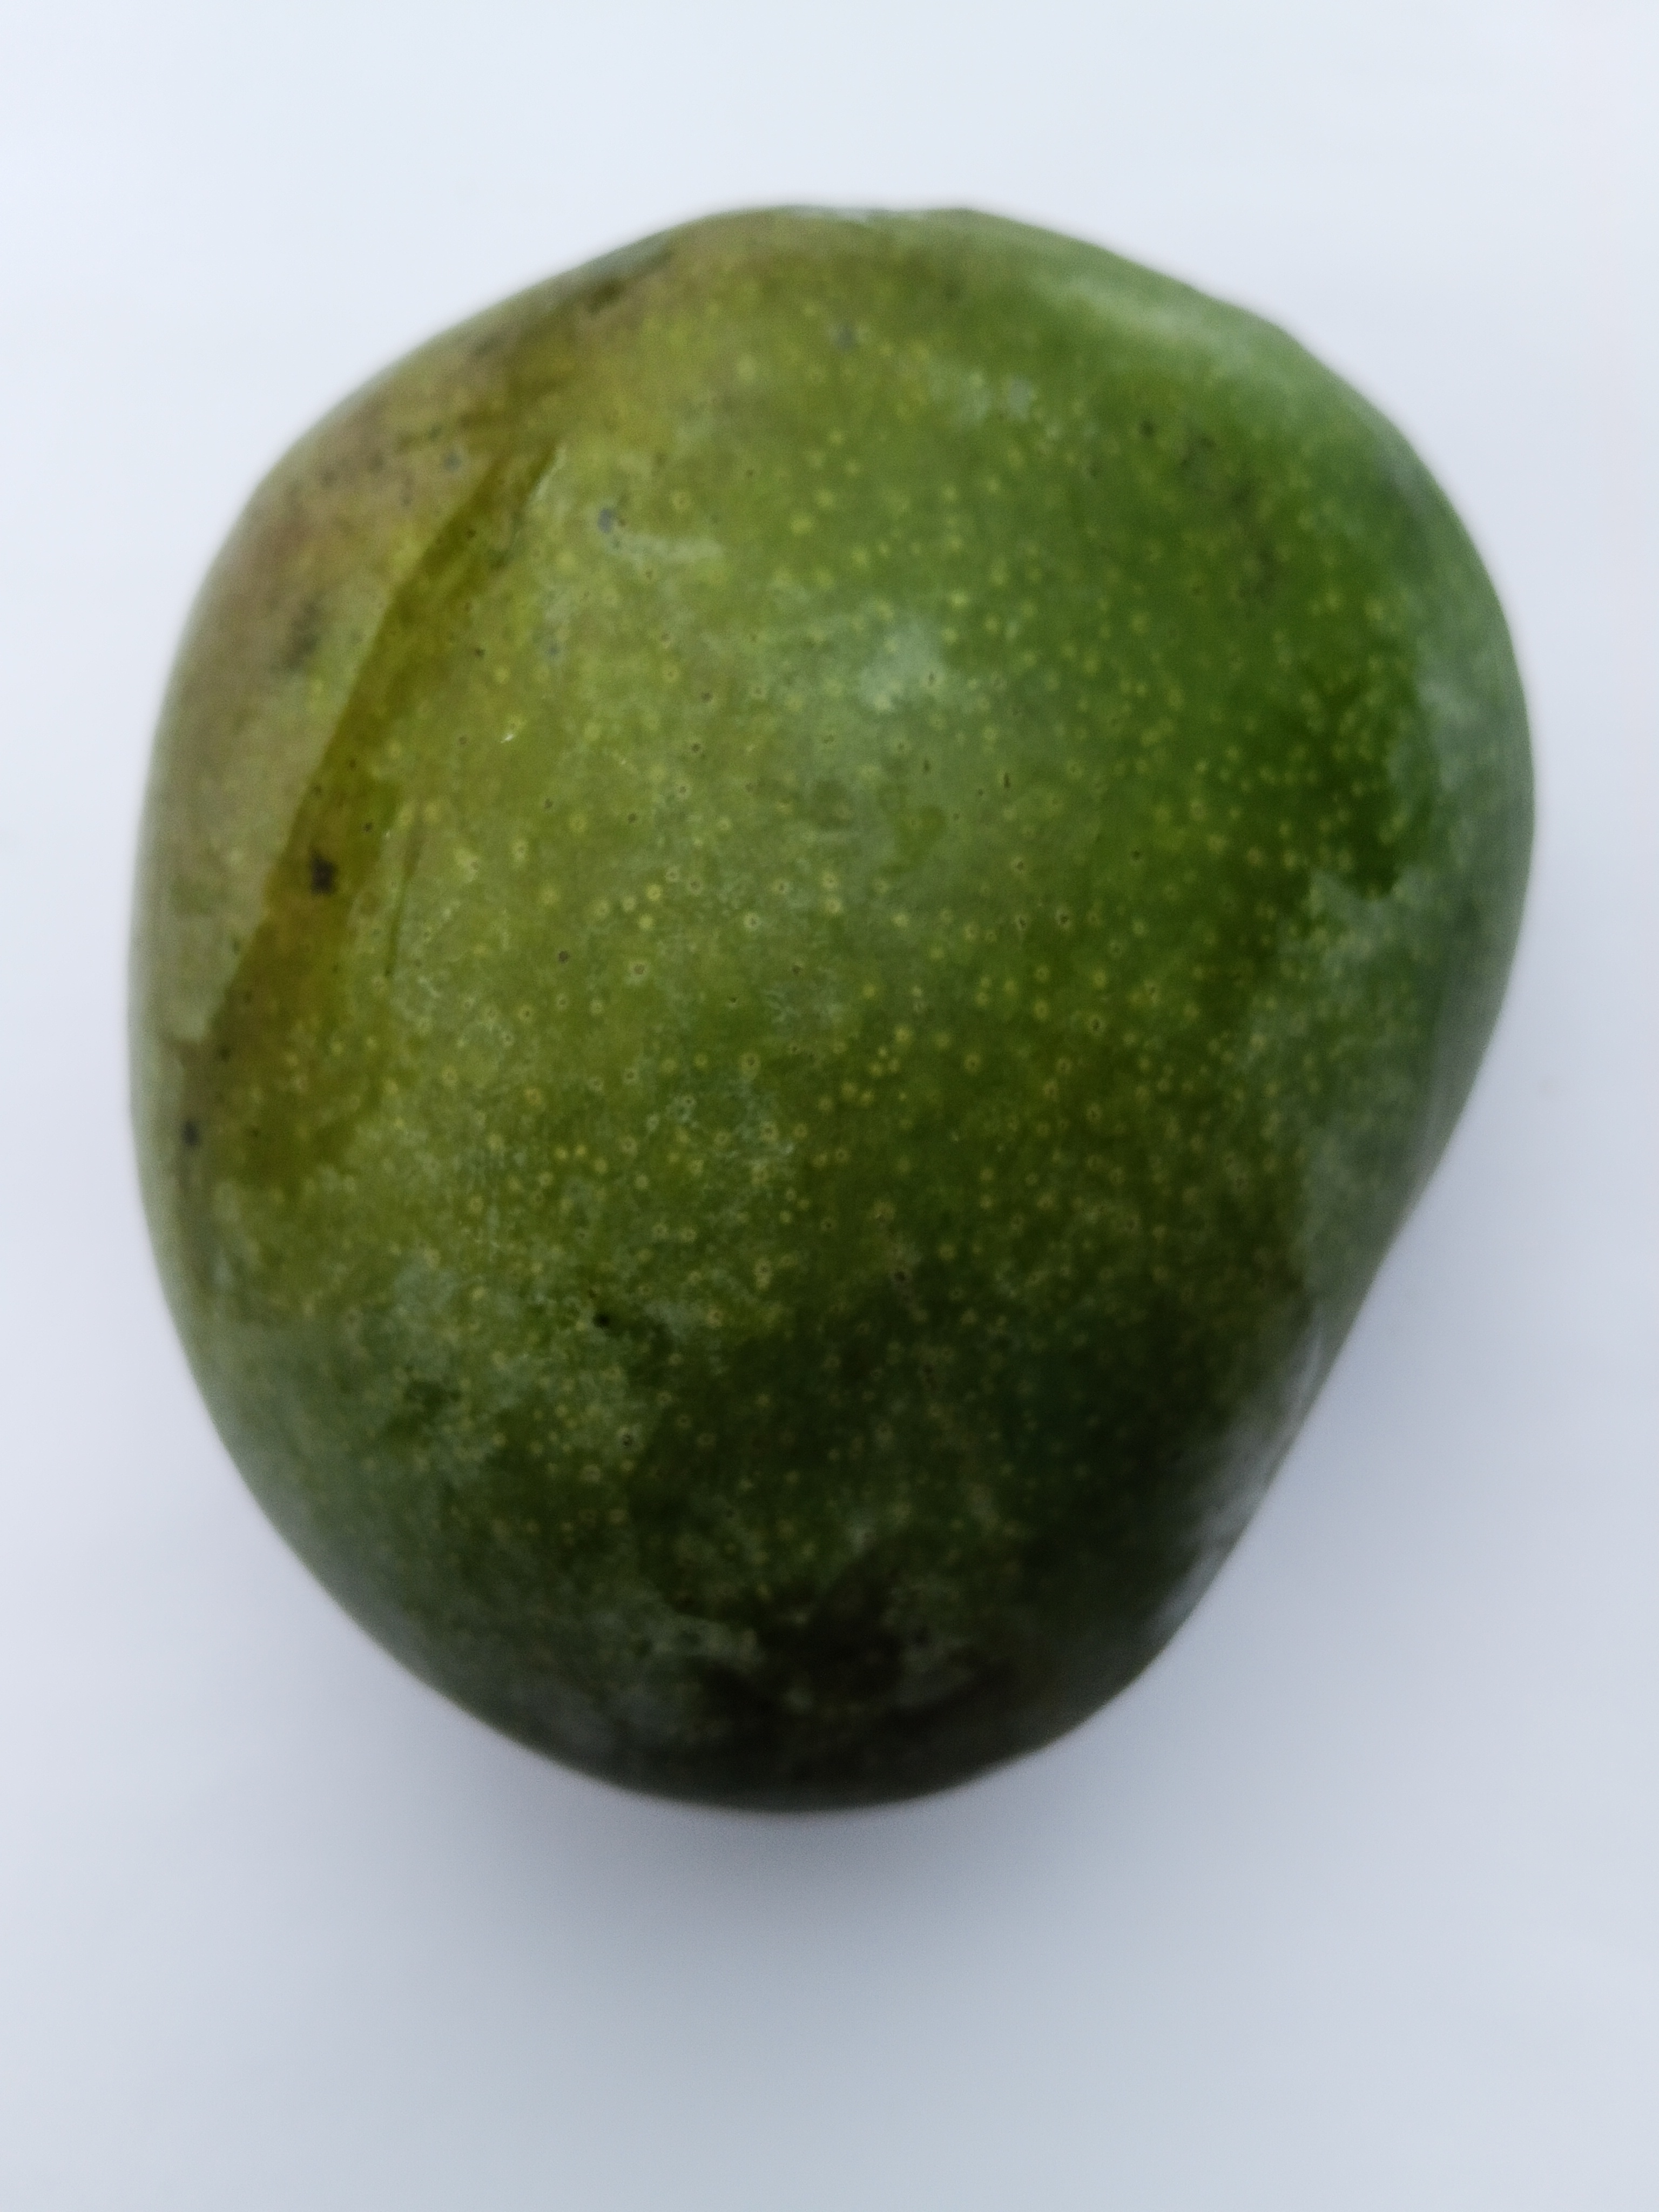
Mango variety: Bari 4